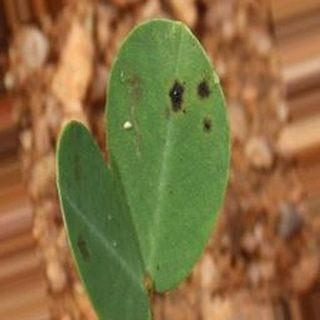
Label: groundnut_late_leaf_spot